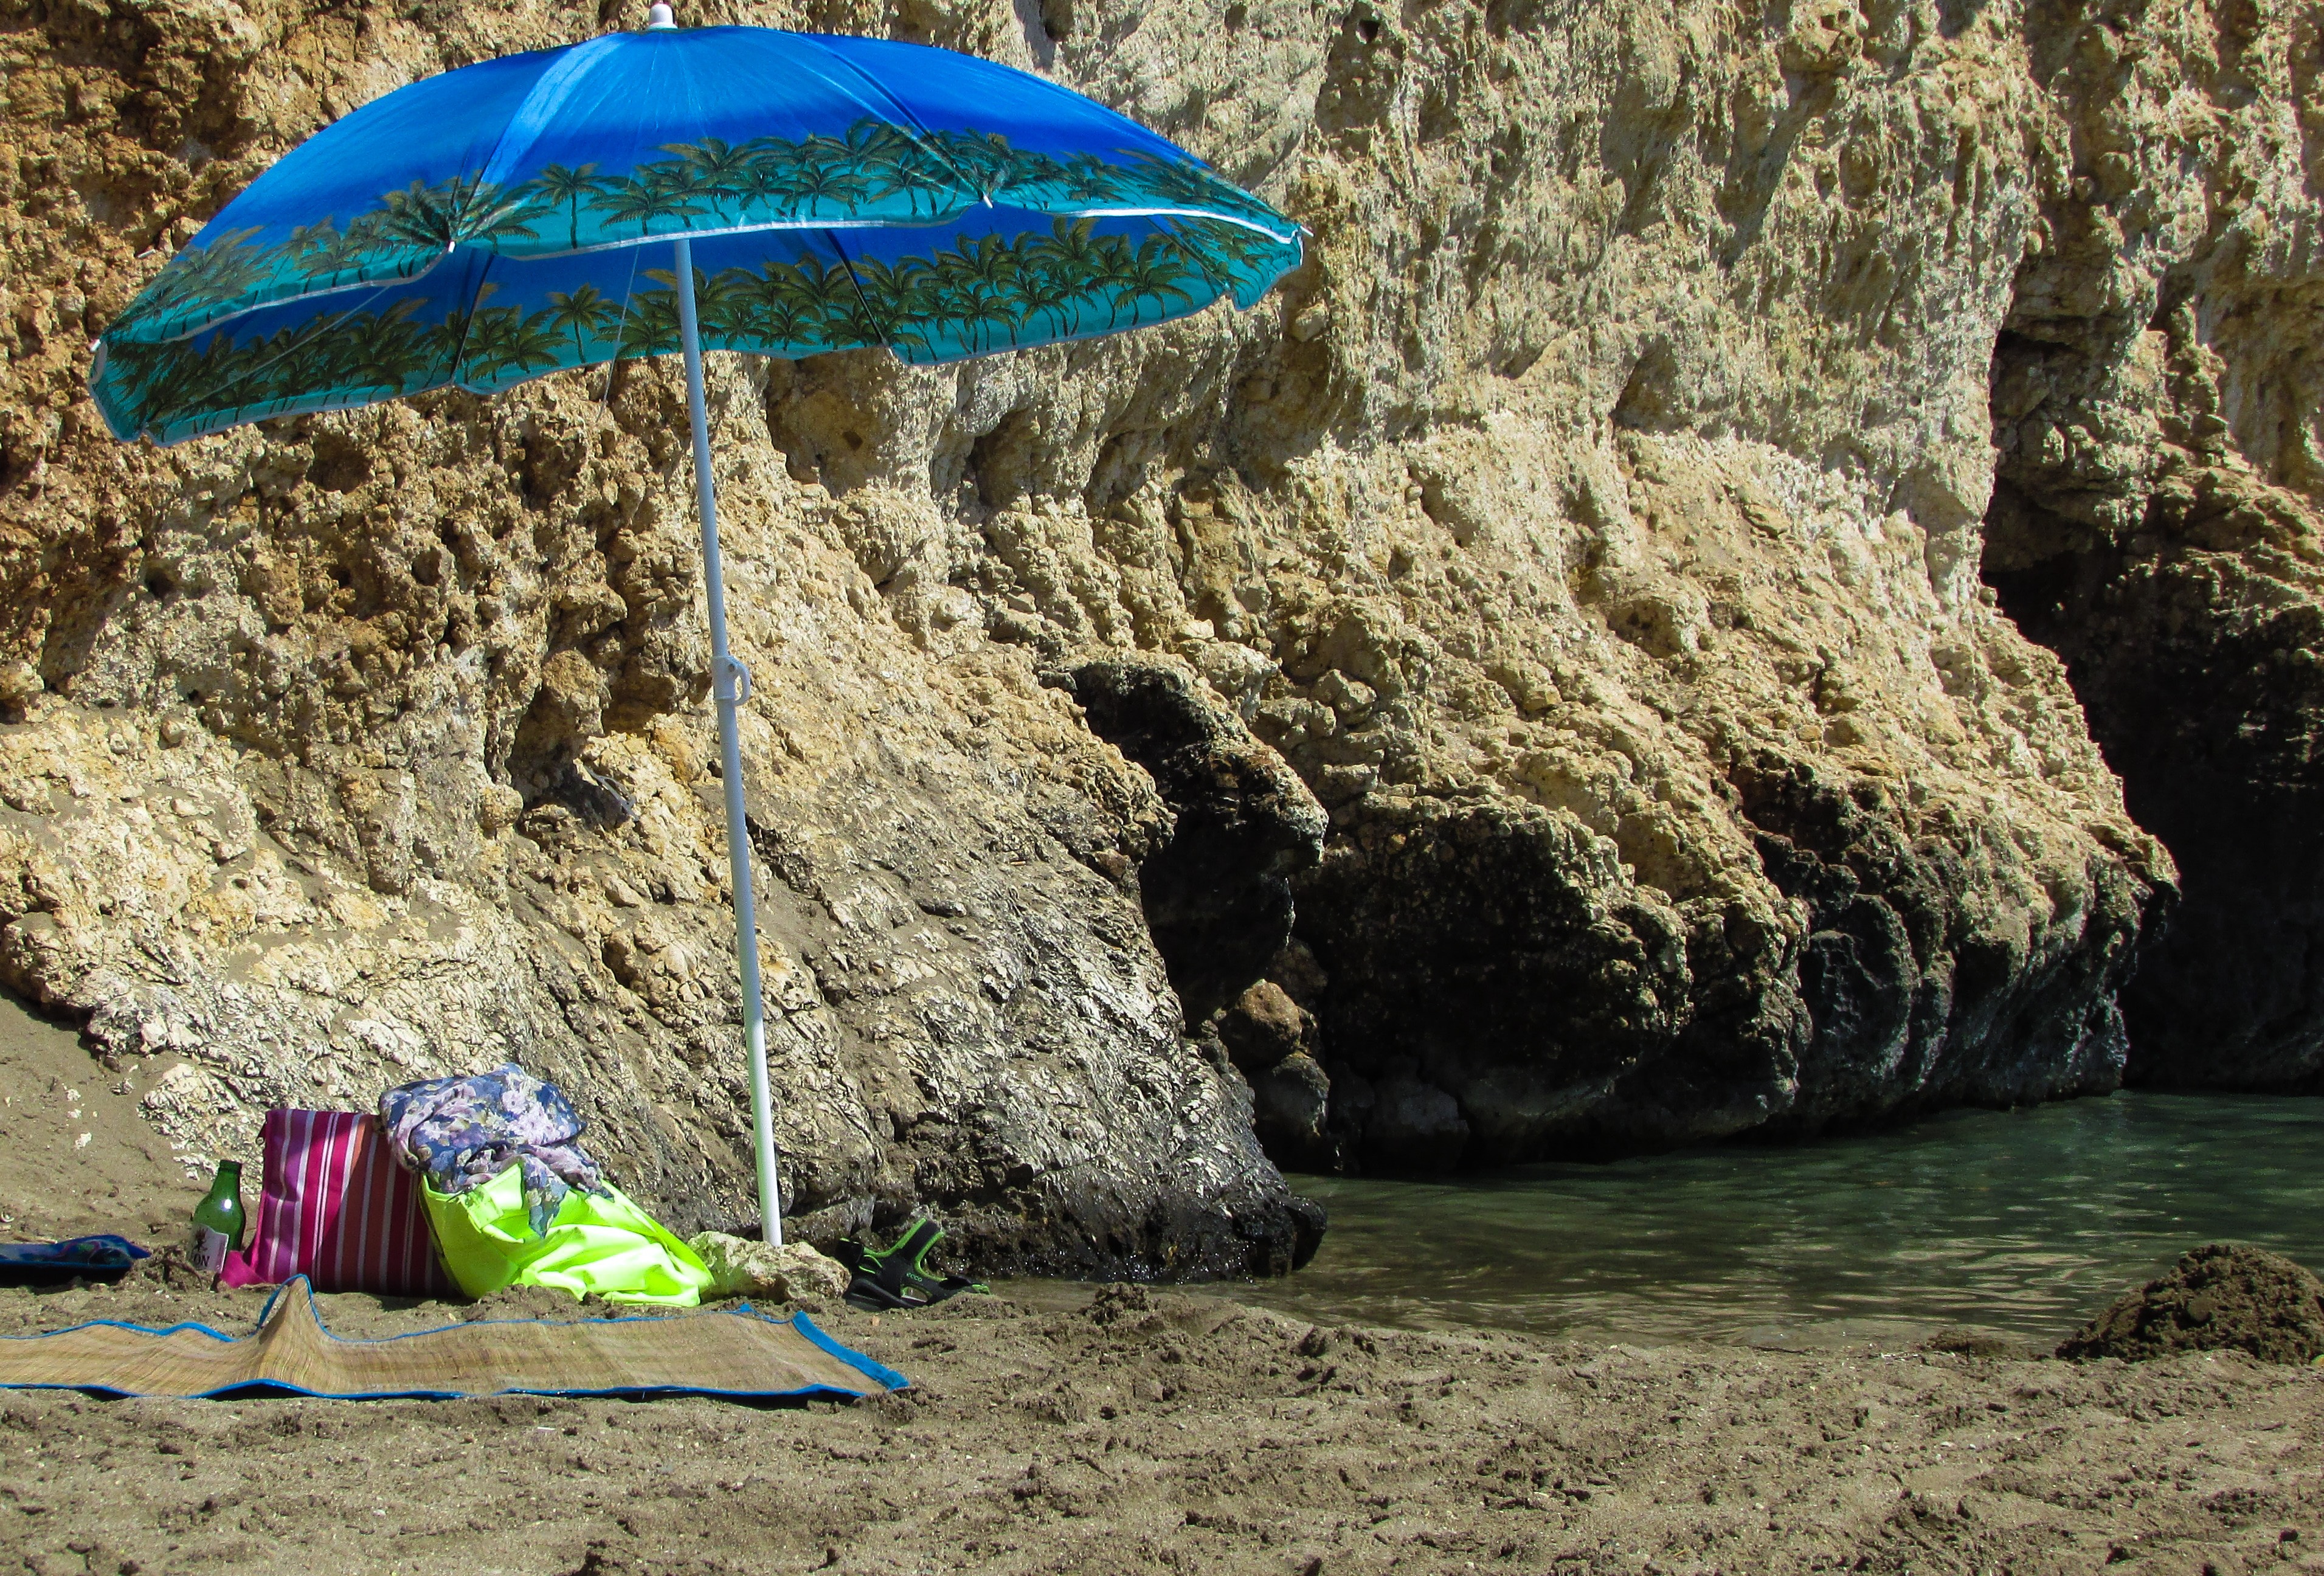
beach, sea, rock, adventure, summer, umbrella, extreme sport, geology, sports, summertime, sunshade